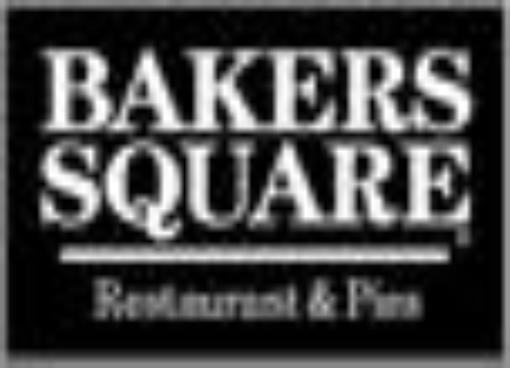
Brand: Bakers Square
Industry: Food